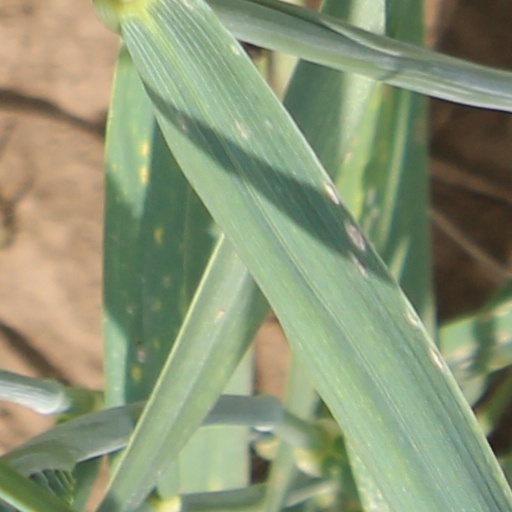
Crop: wheat